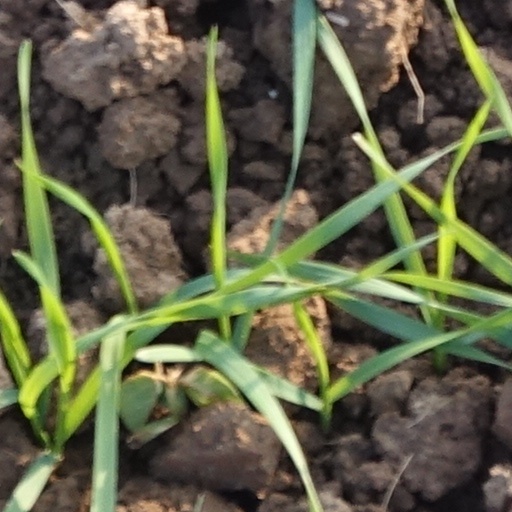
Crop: wheat